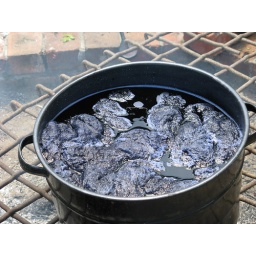
A giant pot of wool being dyed dark blue over an open fire.